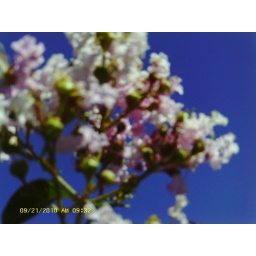
Another pink flower in the same tree.